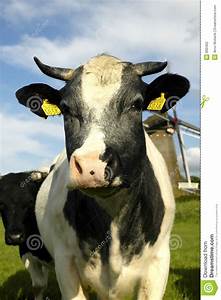
Label: mucca